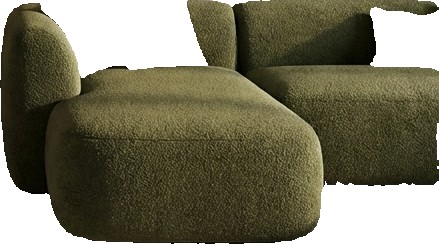
Surface category: sofa